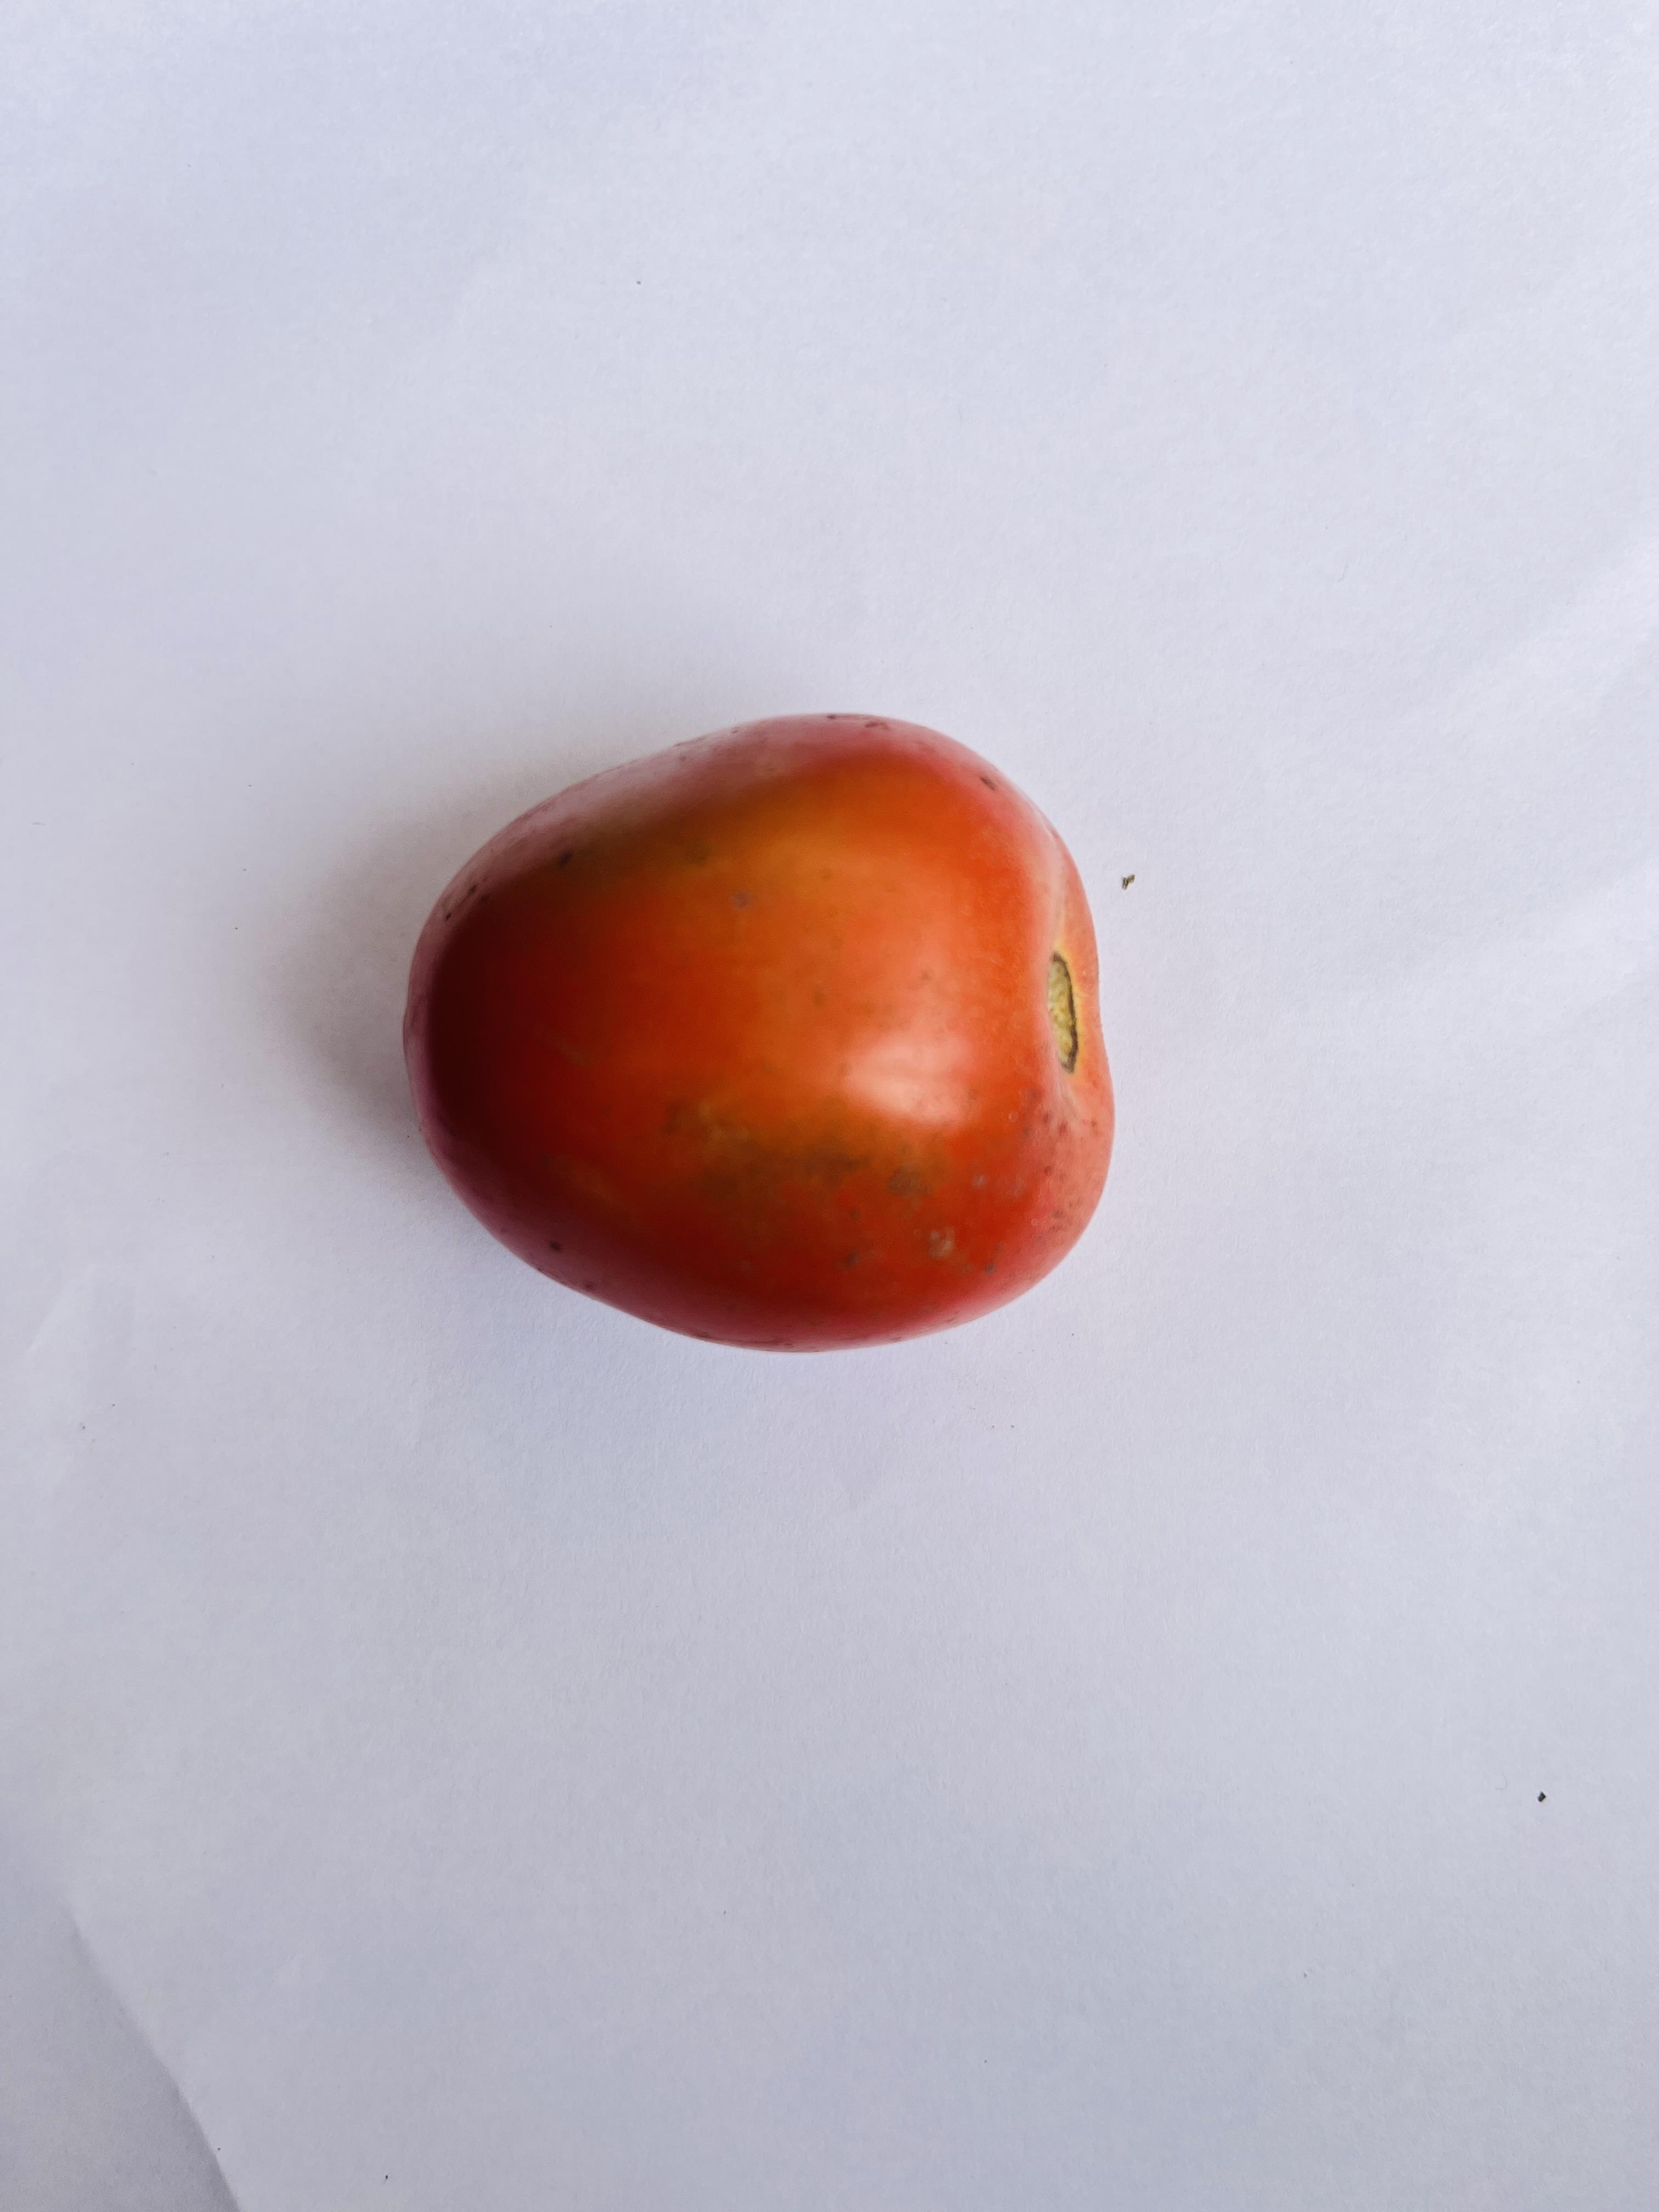
Label: Tomato